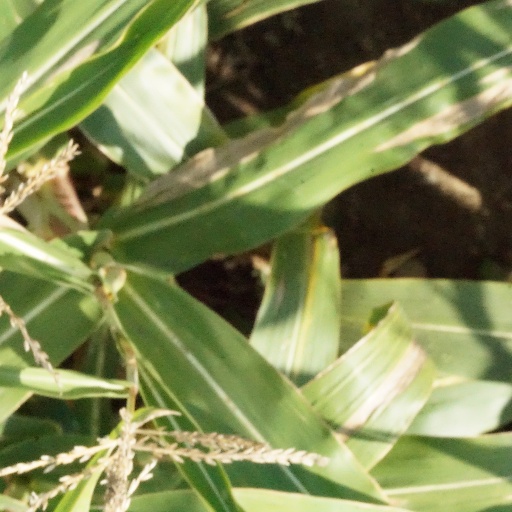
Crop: maize; corn